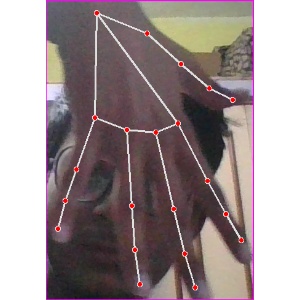
अक्षर: ढ